Sami Khedira

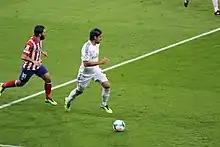
Khedira running past Atlético Madrid's Arda Turan in the Madrid derby in September 2013

On 30 July 2010, Khedira moved to Real Madrid after 98 Bundesliga appearances for an undisclosed fee, signing a contract until 2015. Khedira made his debut on 13 August in a friendly match against Bayern Munich, which Real Madrid won 4–2 on penalties for the Franz-Beckenbauer-Cup. His league debut came sixteen days later, in a 0–0 away draw against Mallorca. He made 40 appearances across his first season in Spain and won his first club honour on 20 April 2011 as his team won the Copa del Rey final against El Clásico rivals FC Barcelona.